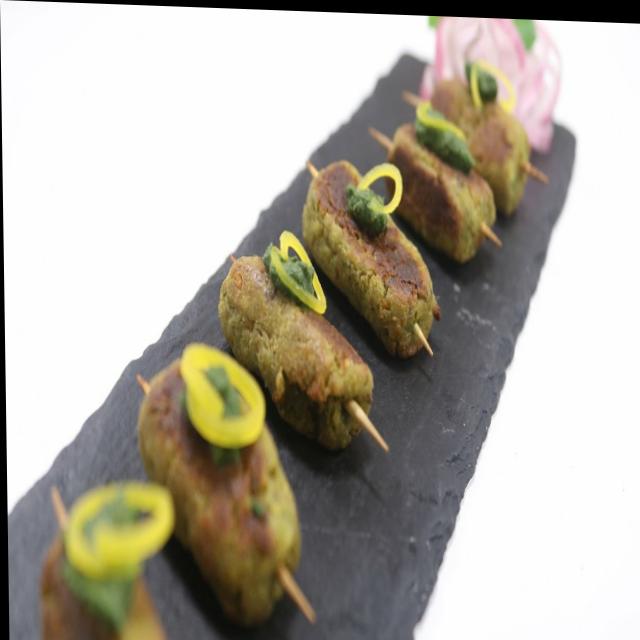
Dish: kebab